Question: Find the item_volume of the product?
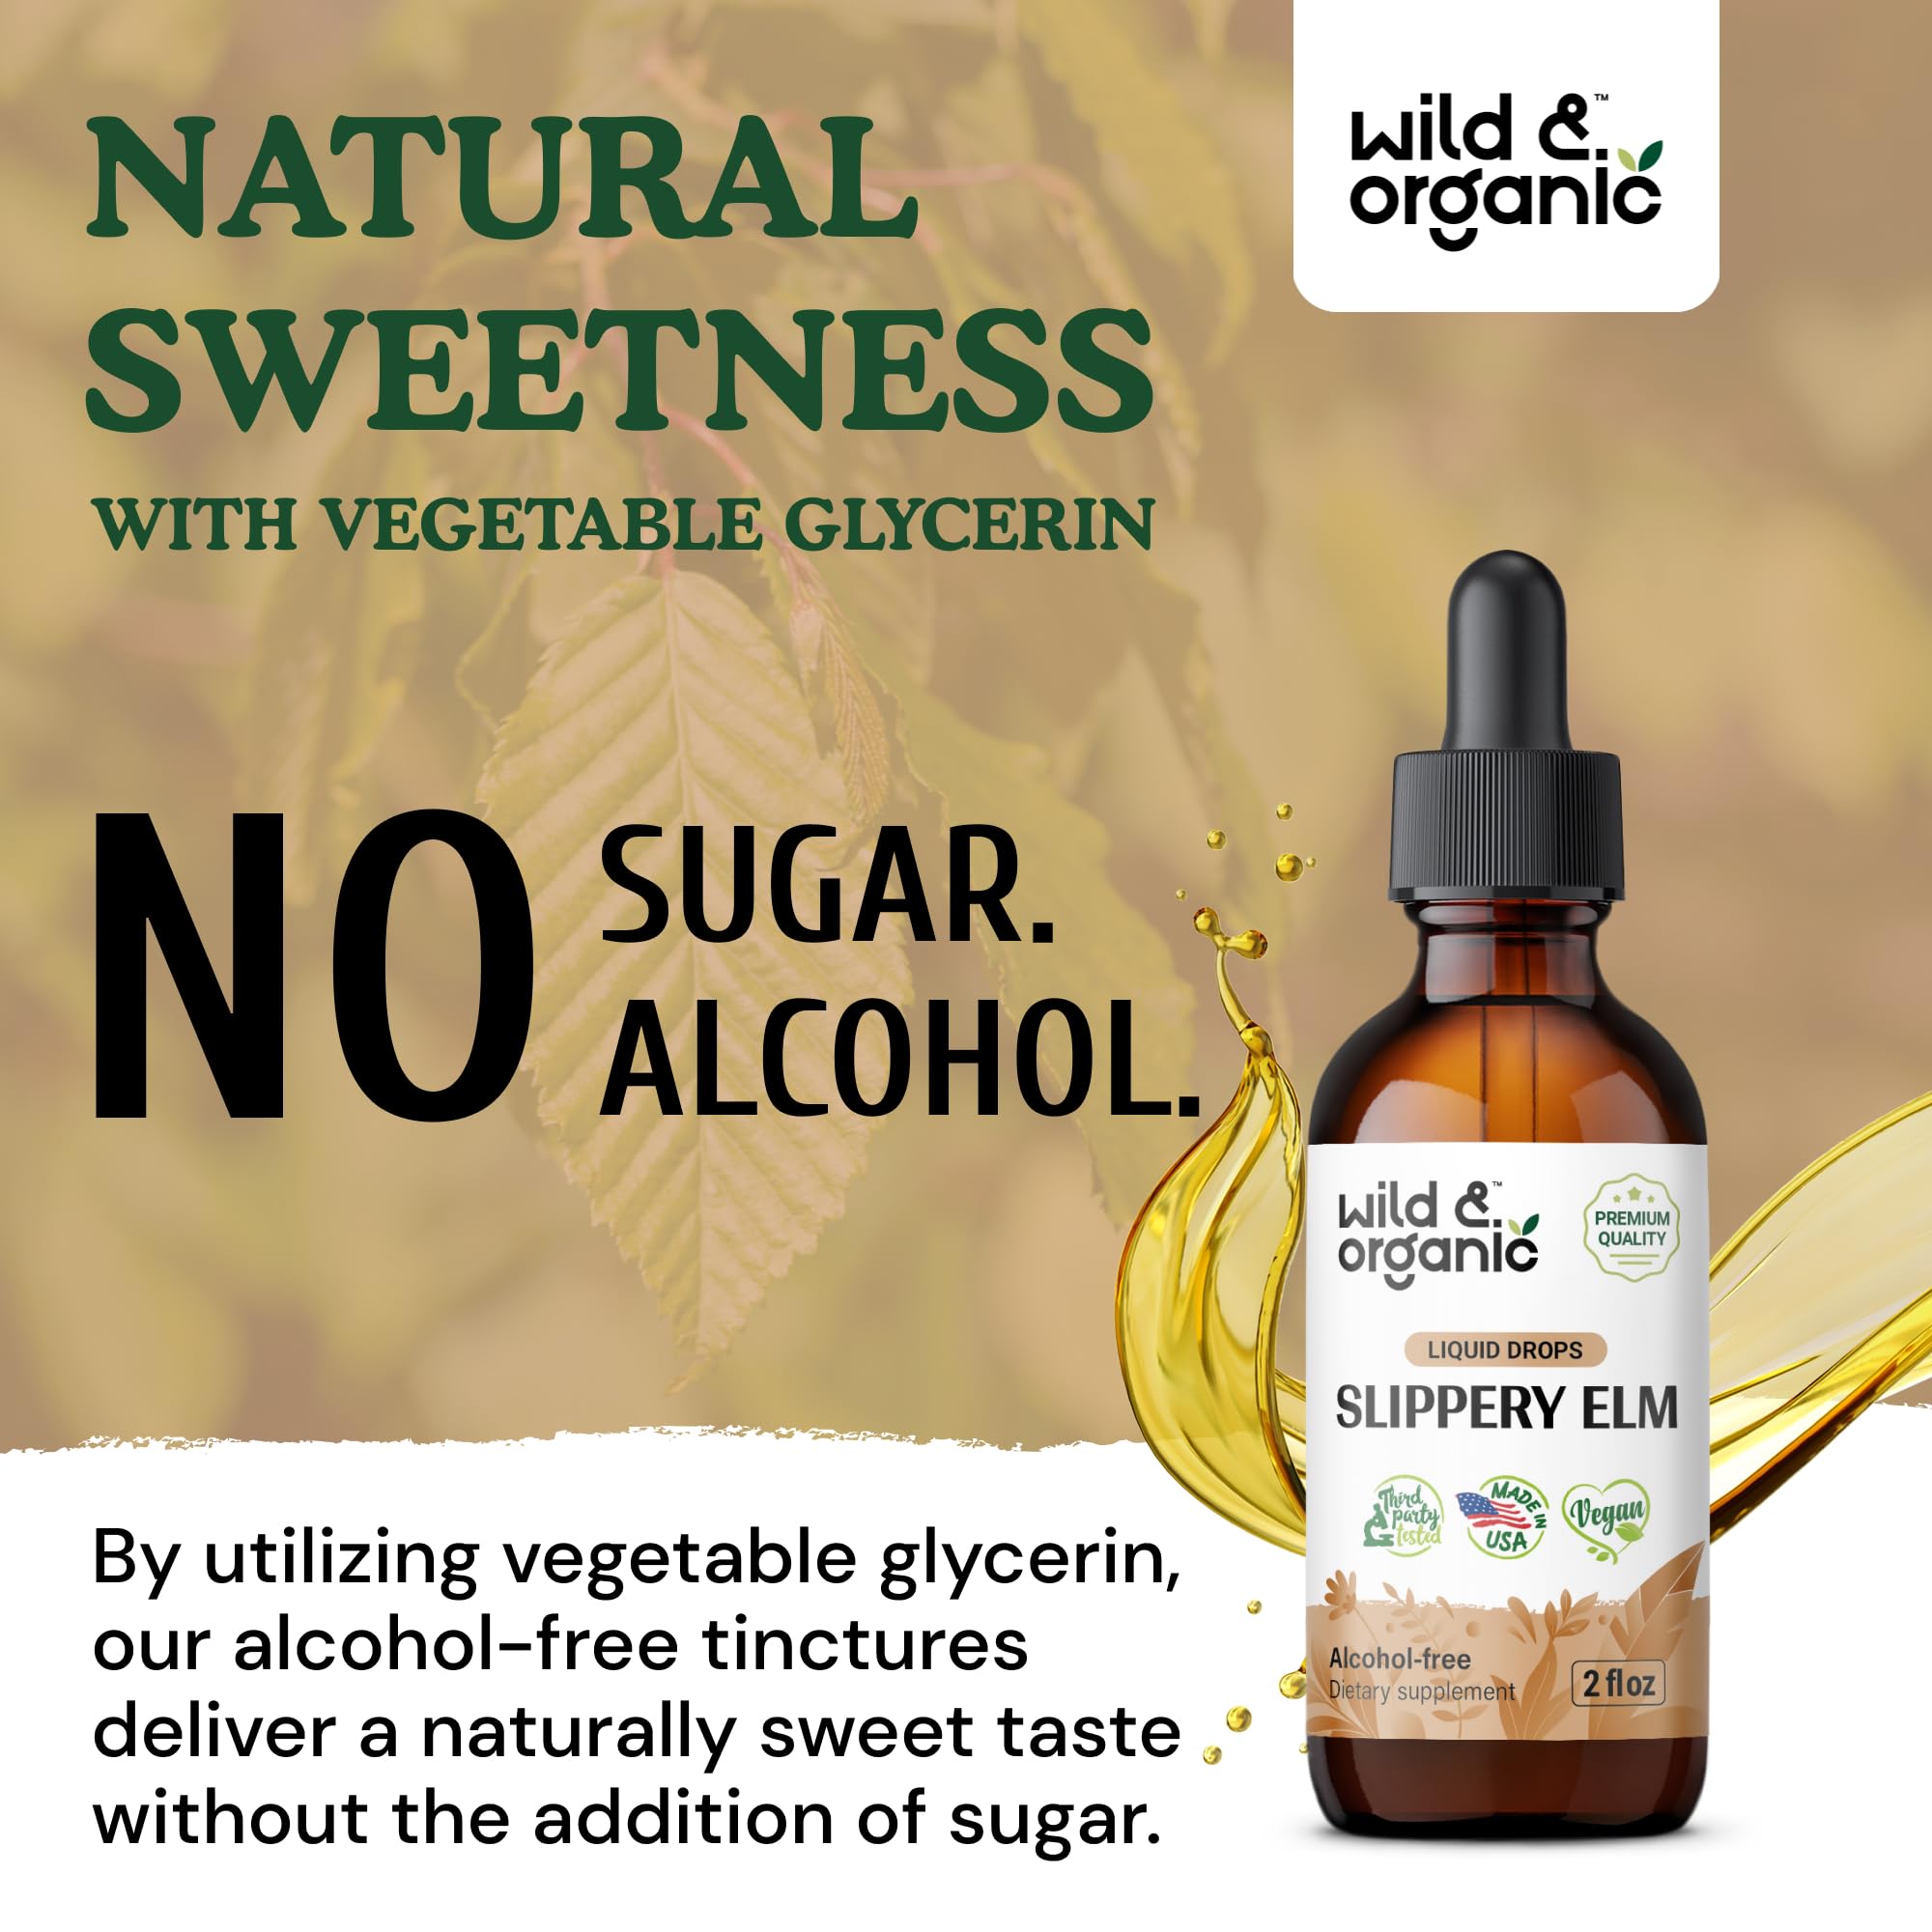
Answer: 2.0 fluid ounce